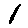
Label: 1